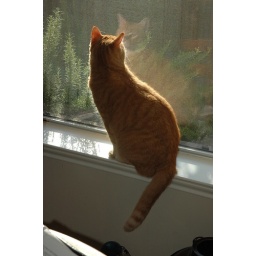
Kyo checking out the big outside world. As a pink skinned cat he doesn't go outside in the daytime.